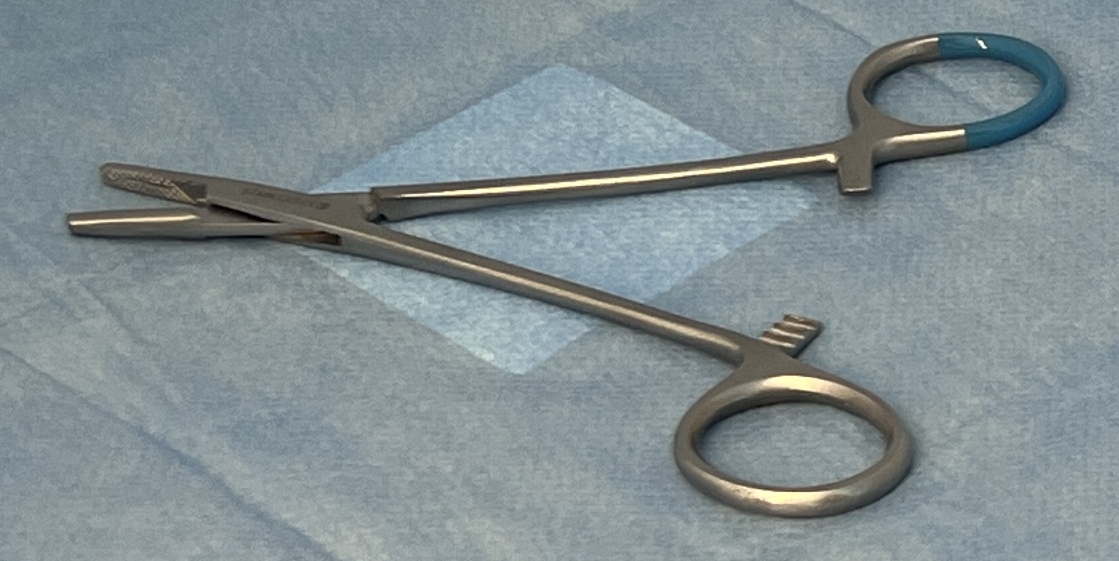
Hinged instrument state: open